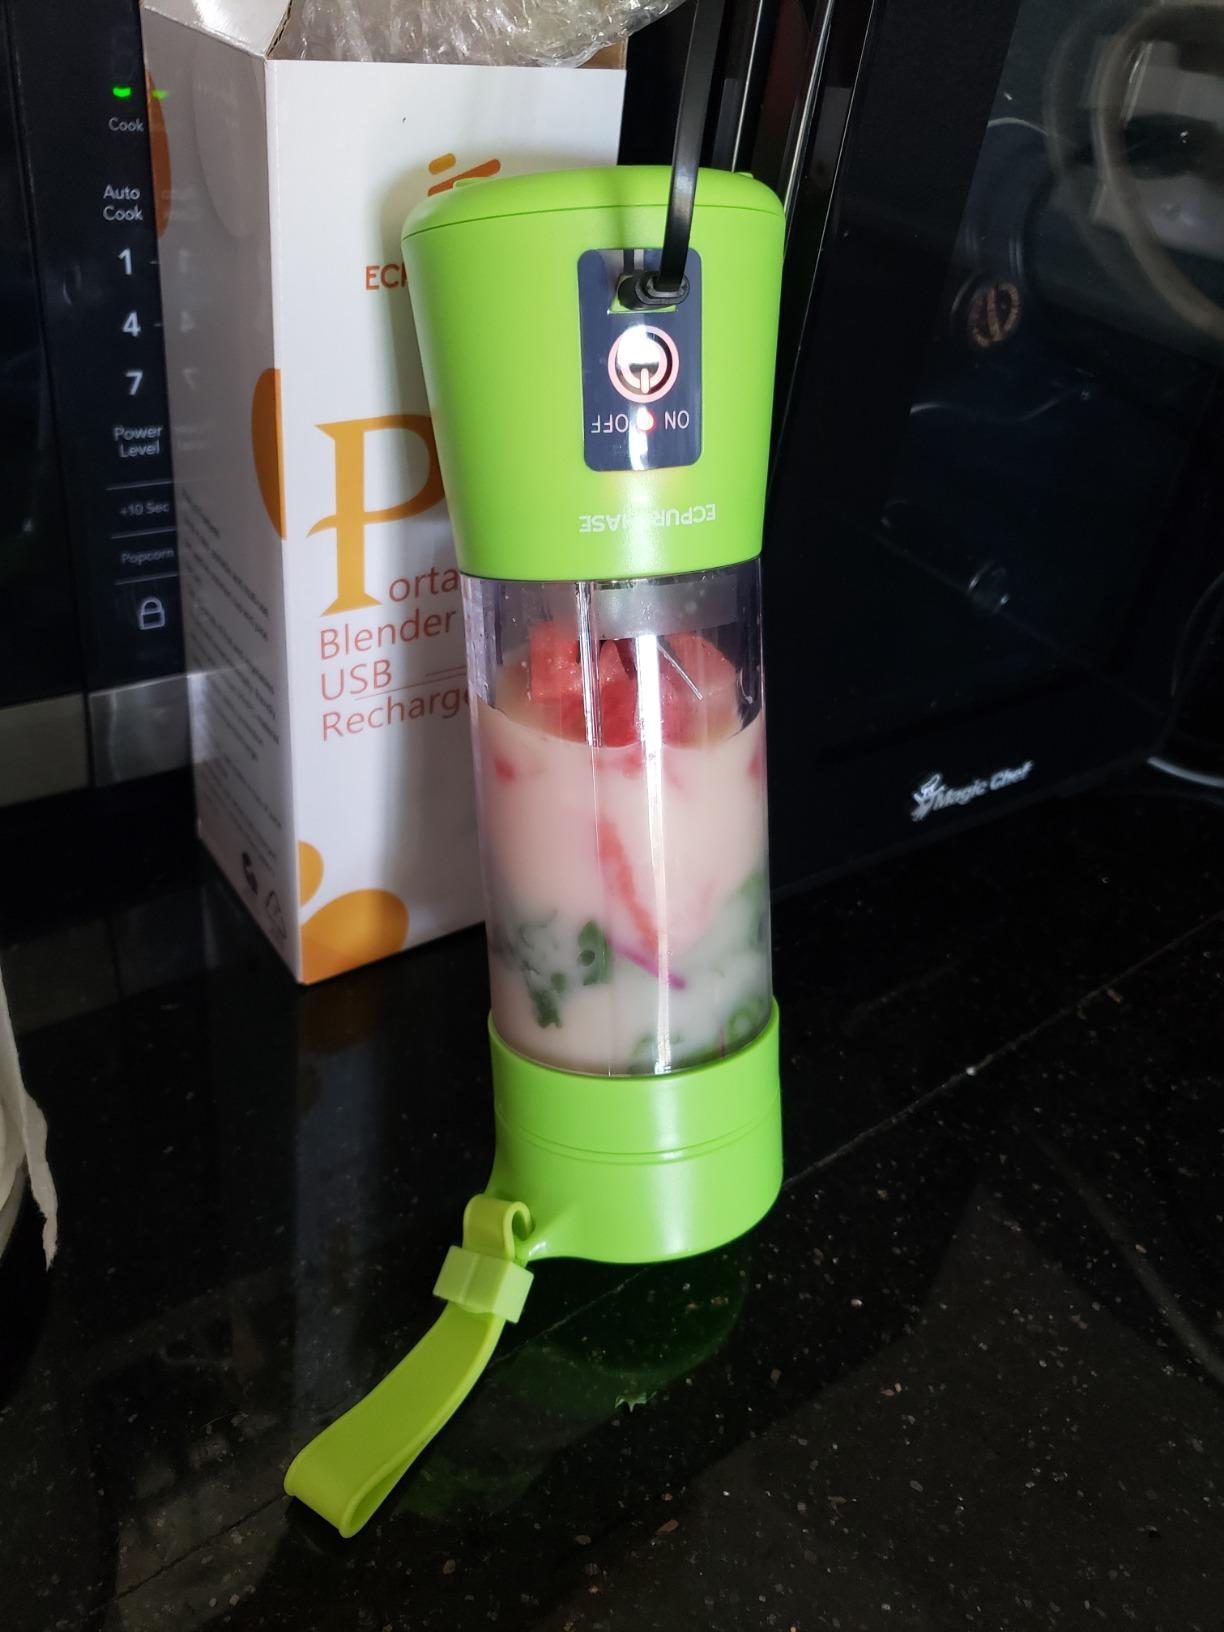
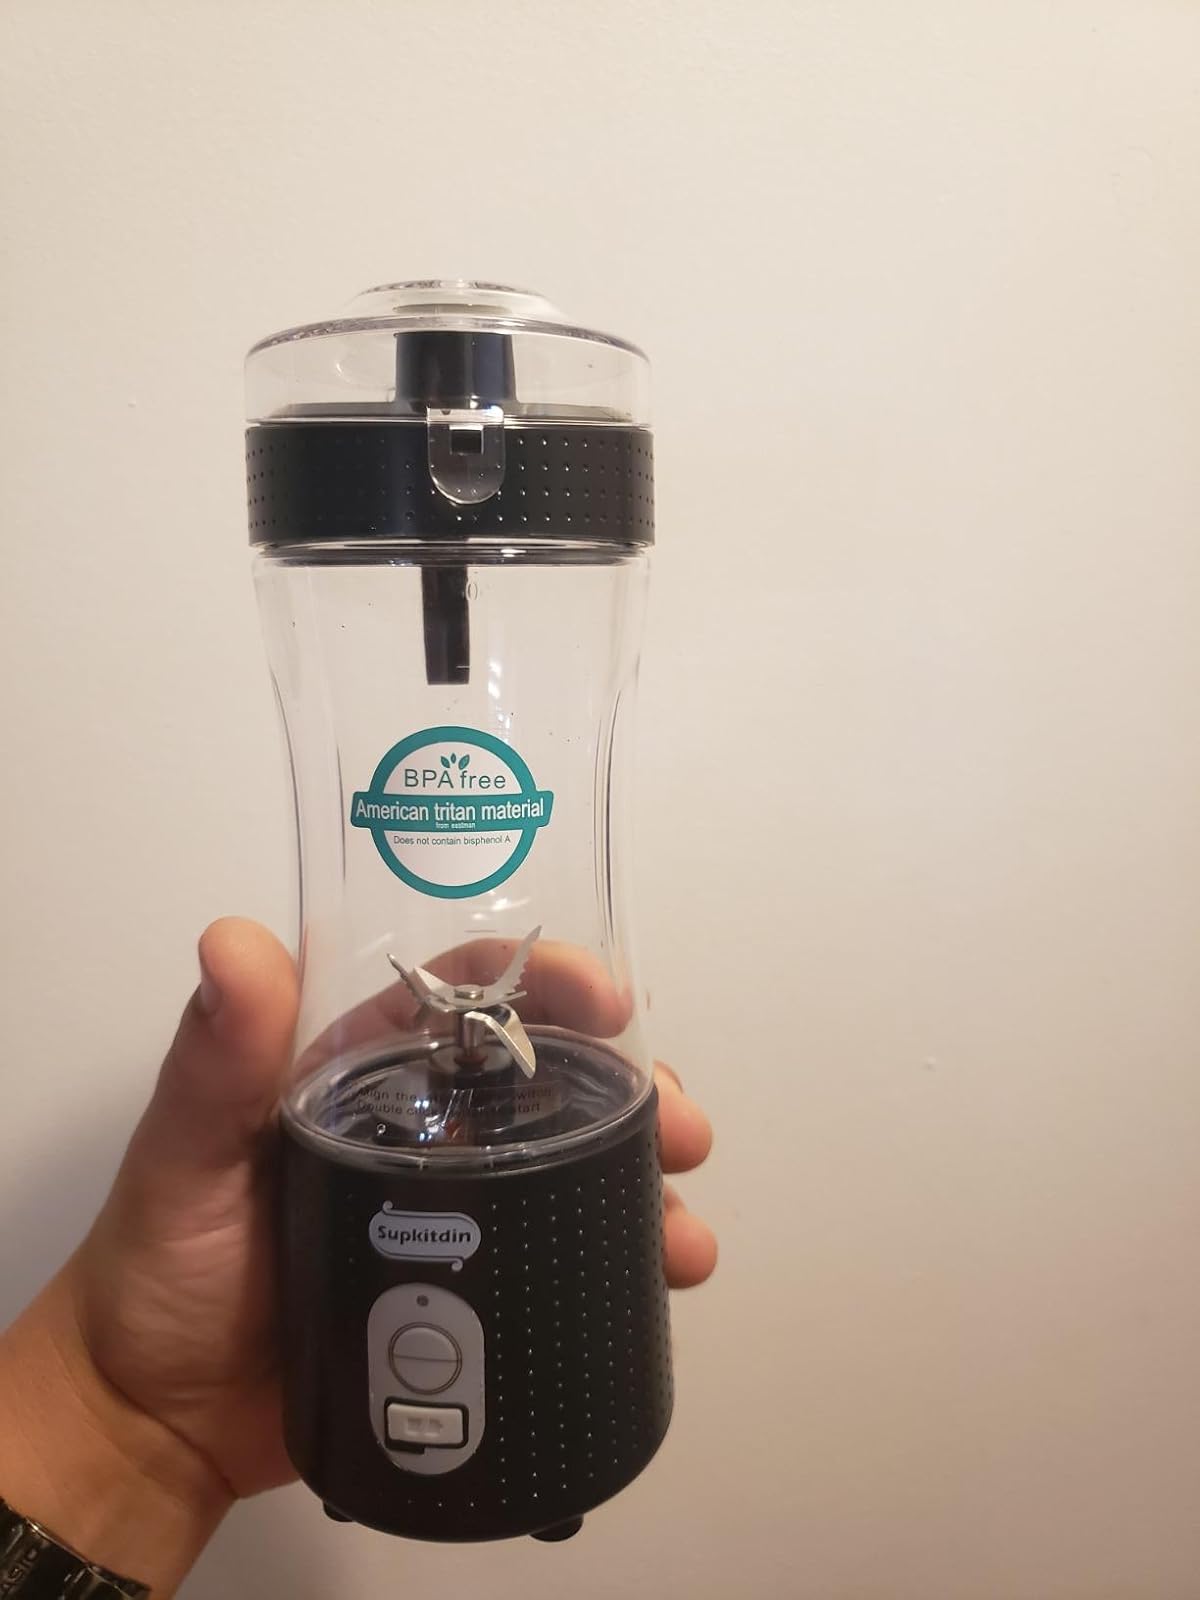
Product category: items_blender
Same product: no